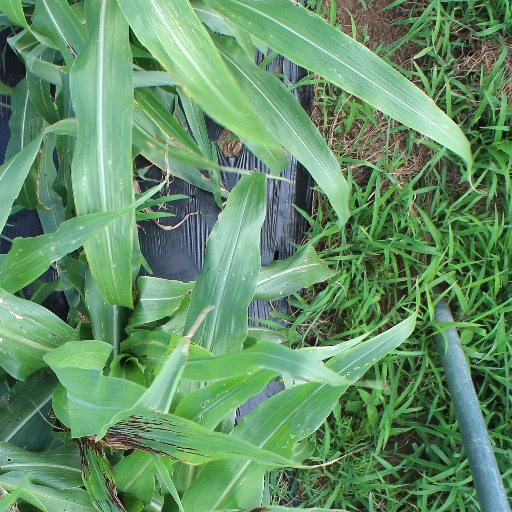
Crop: sorghum